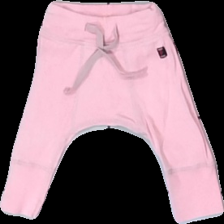
View: front
Type: Trousers
Category: Children
Brand: Polarn Och Pyret
Colors: Pink
Material: 100% cotton
Cut: Regular
Size: 56
Season: All
Stains: Minor
Damage 2: fläck
Damage 2 location: middle left
Price range: 50-100
Recommended usage: Reuse
Description: rosa byxor med svag fläck bak